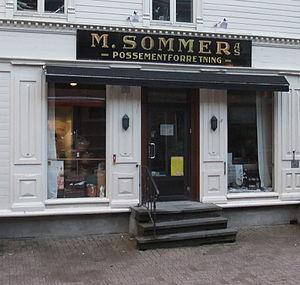
Boutique d'un Passementier à Trondheim Norsk bokmål: Possementforretning i Trondheim